Nepal Airlines

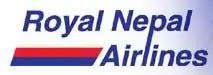
Former logo of Royal Nepal Airlines

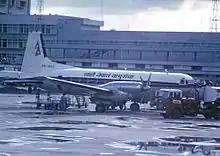
Royal Nepal Airlines HS 748 at Calcutta Dum Dum Airport in 1974

The airline was established in July 1958 as Royal Nepal Airlines Corporation with one Douglas DC-3. At the beginning, its services were limited to Simara, Pokhara and destinations in India, such as Patna, Calcutta and Delhi. In 1961, Pilatus Porter STOL aircraft joined the fleet, and in 1963 12-seater Chinese Feng Shou-2 Harvesters were brought into service, opening up the kingdom's more remote routes.